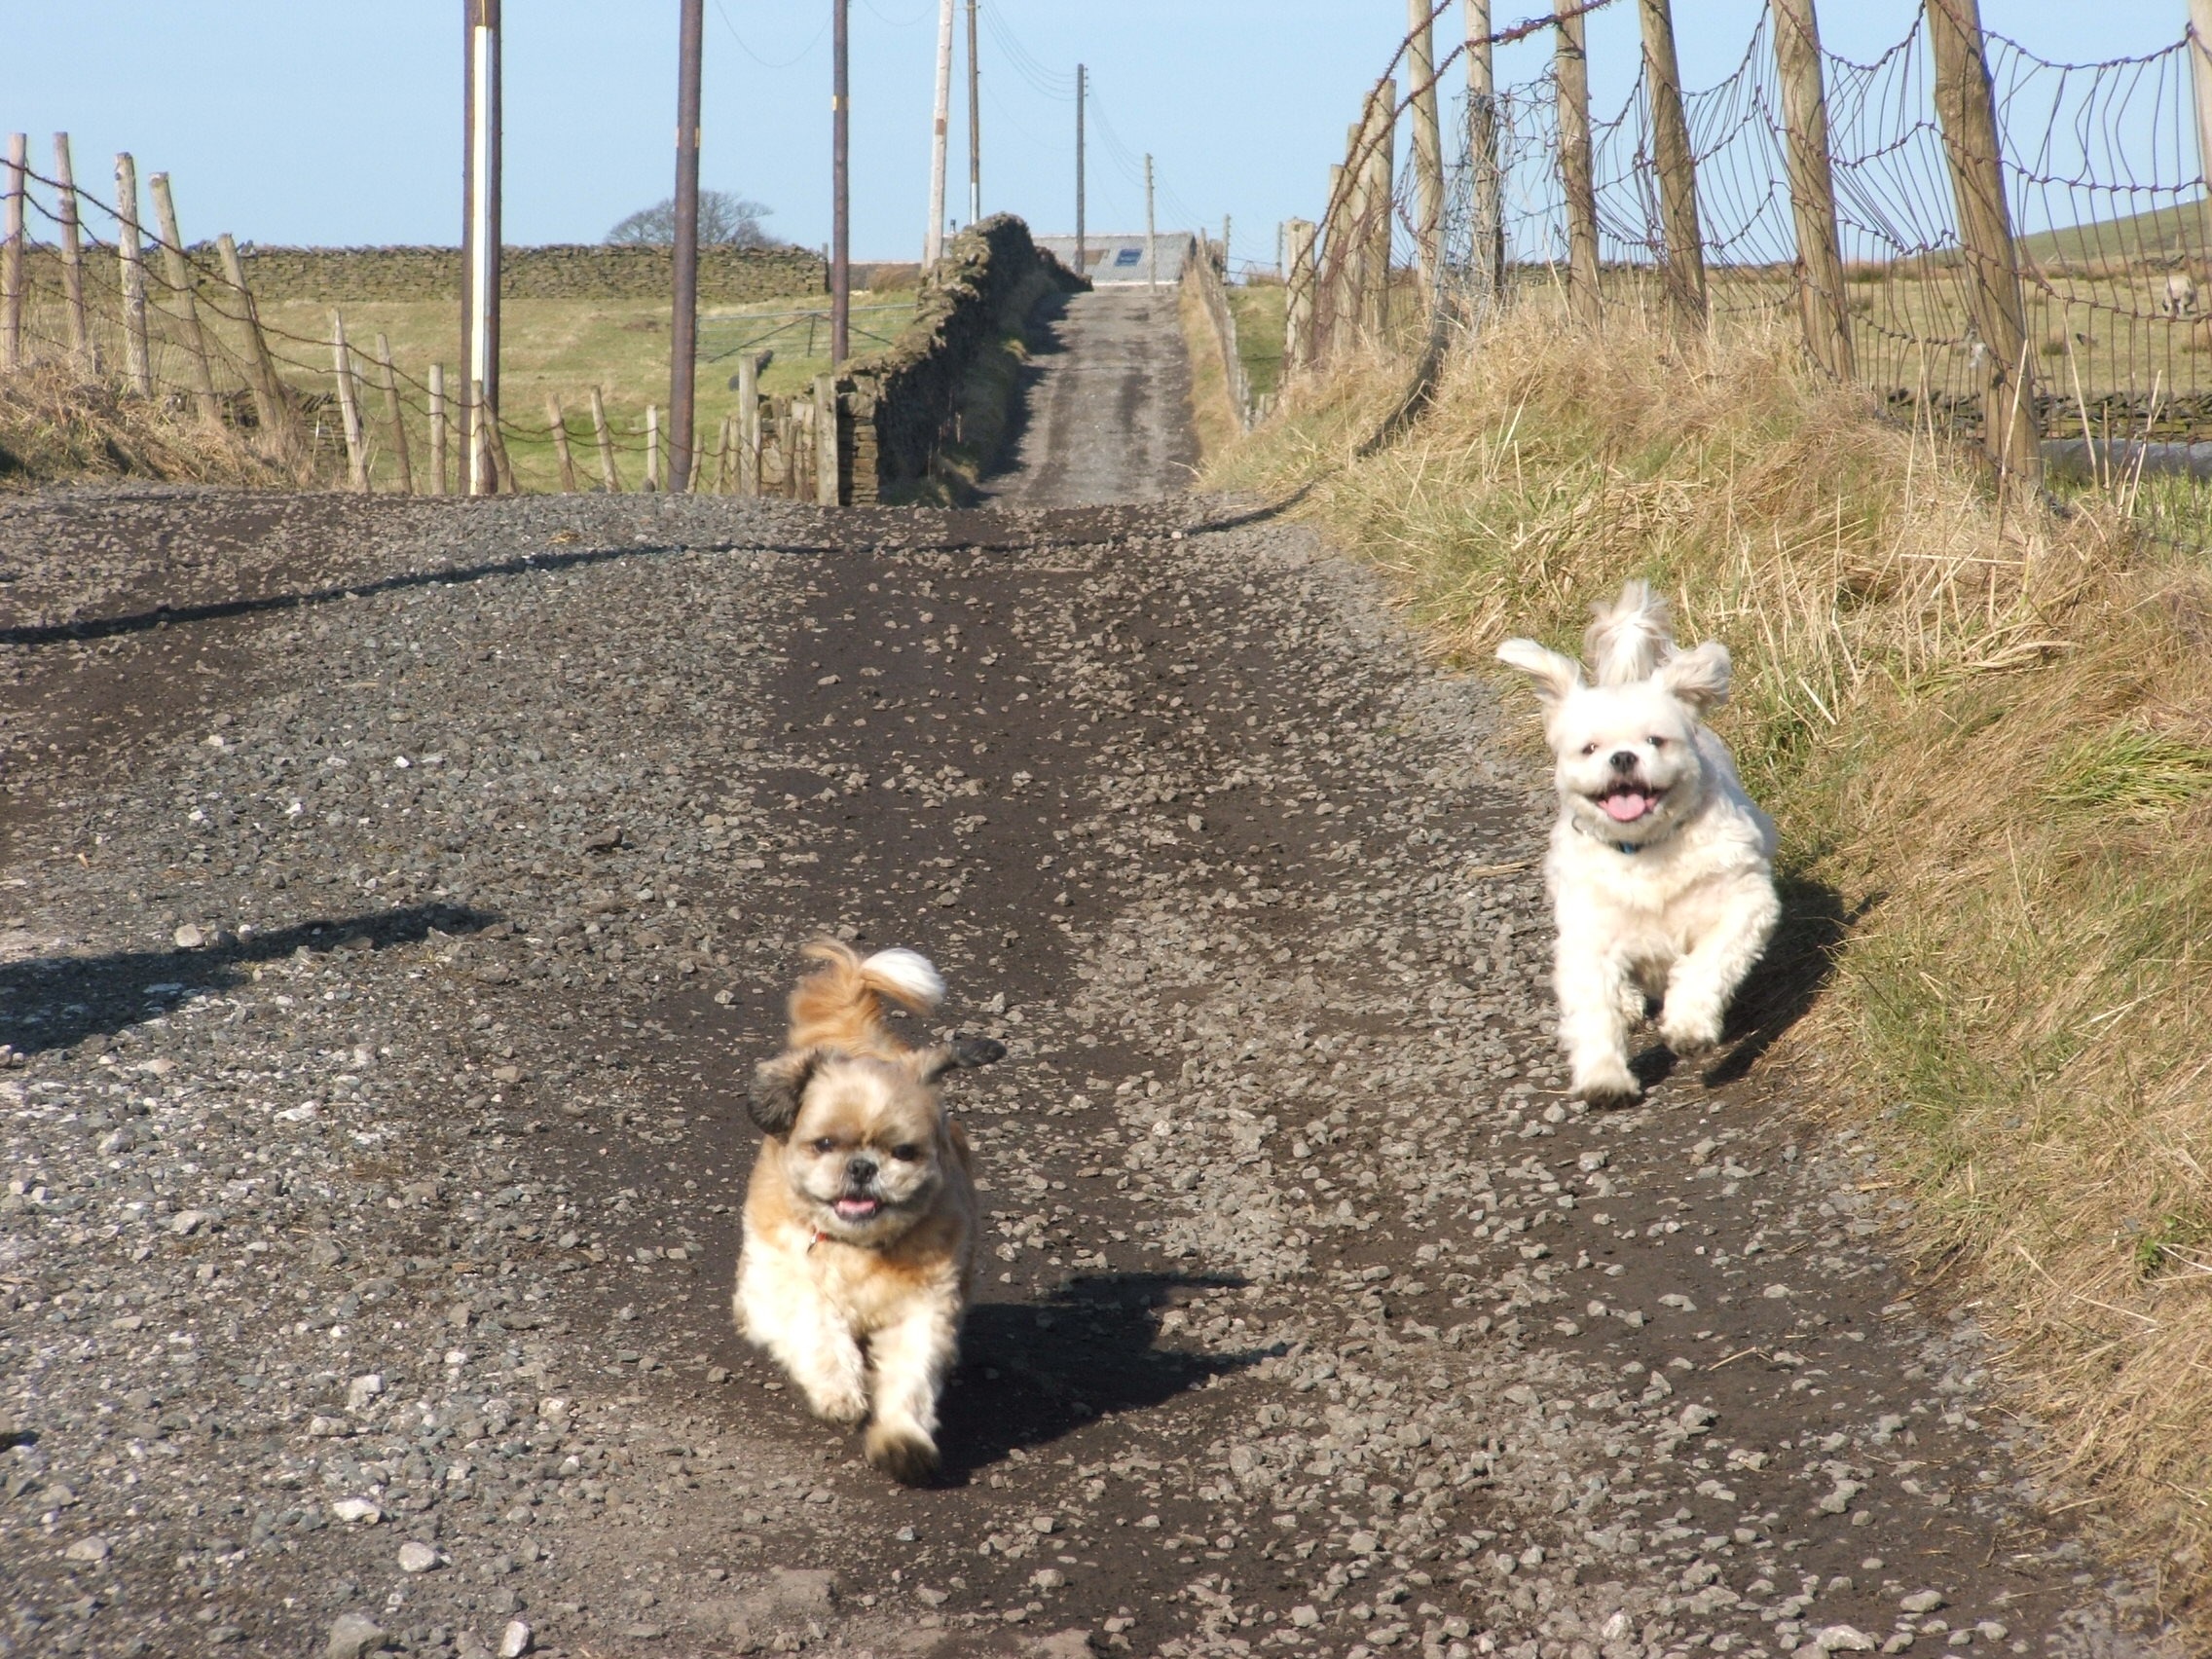
running, dog, mammal, playful, pets, dogs, animals, vertebrate, walks, small dogs, shih tzu, siberian husky, street dog, dog like mammal, dog breed group